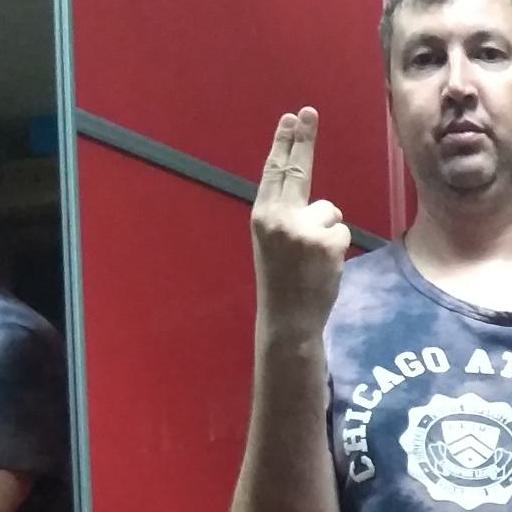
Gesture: two_up_inverted